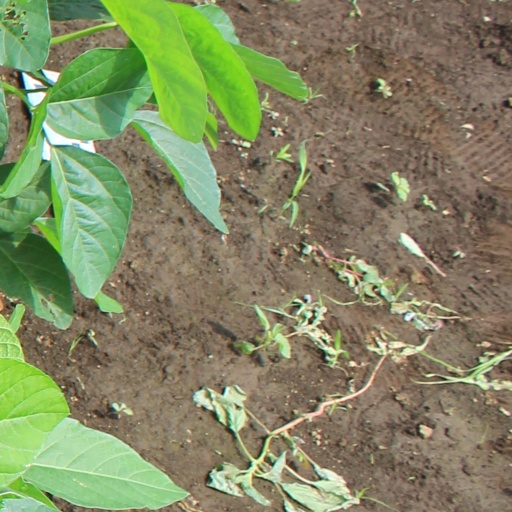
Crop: soybean